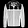
Label: Coat